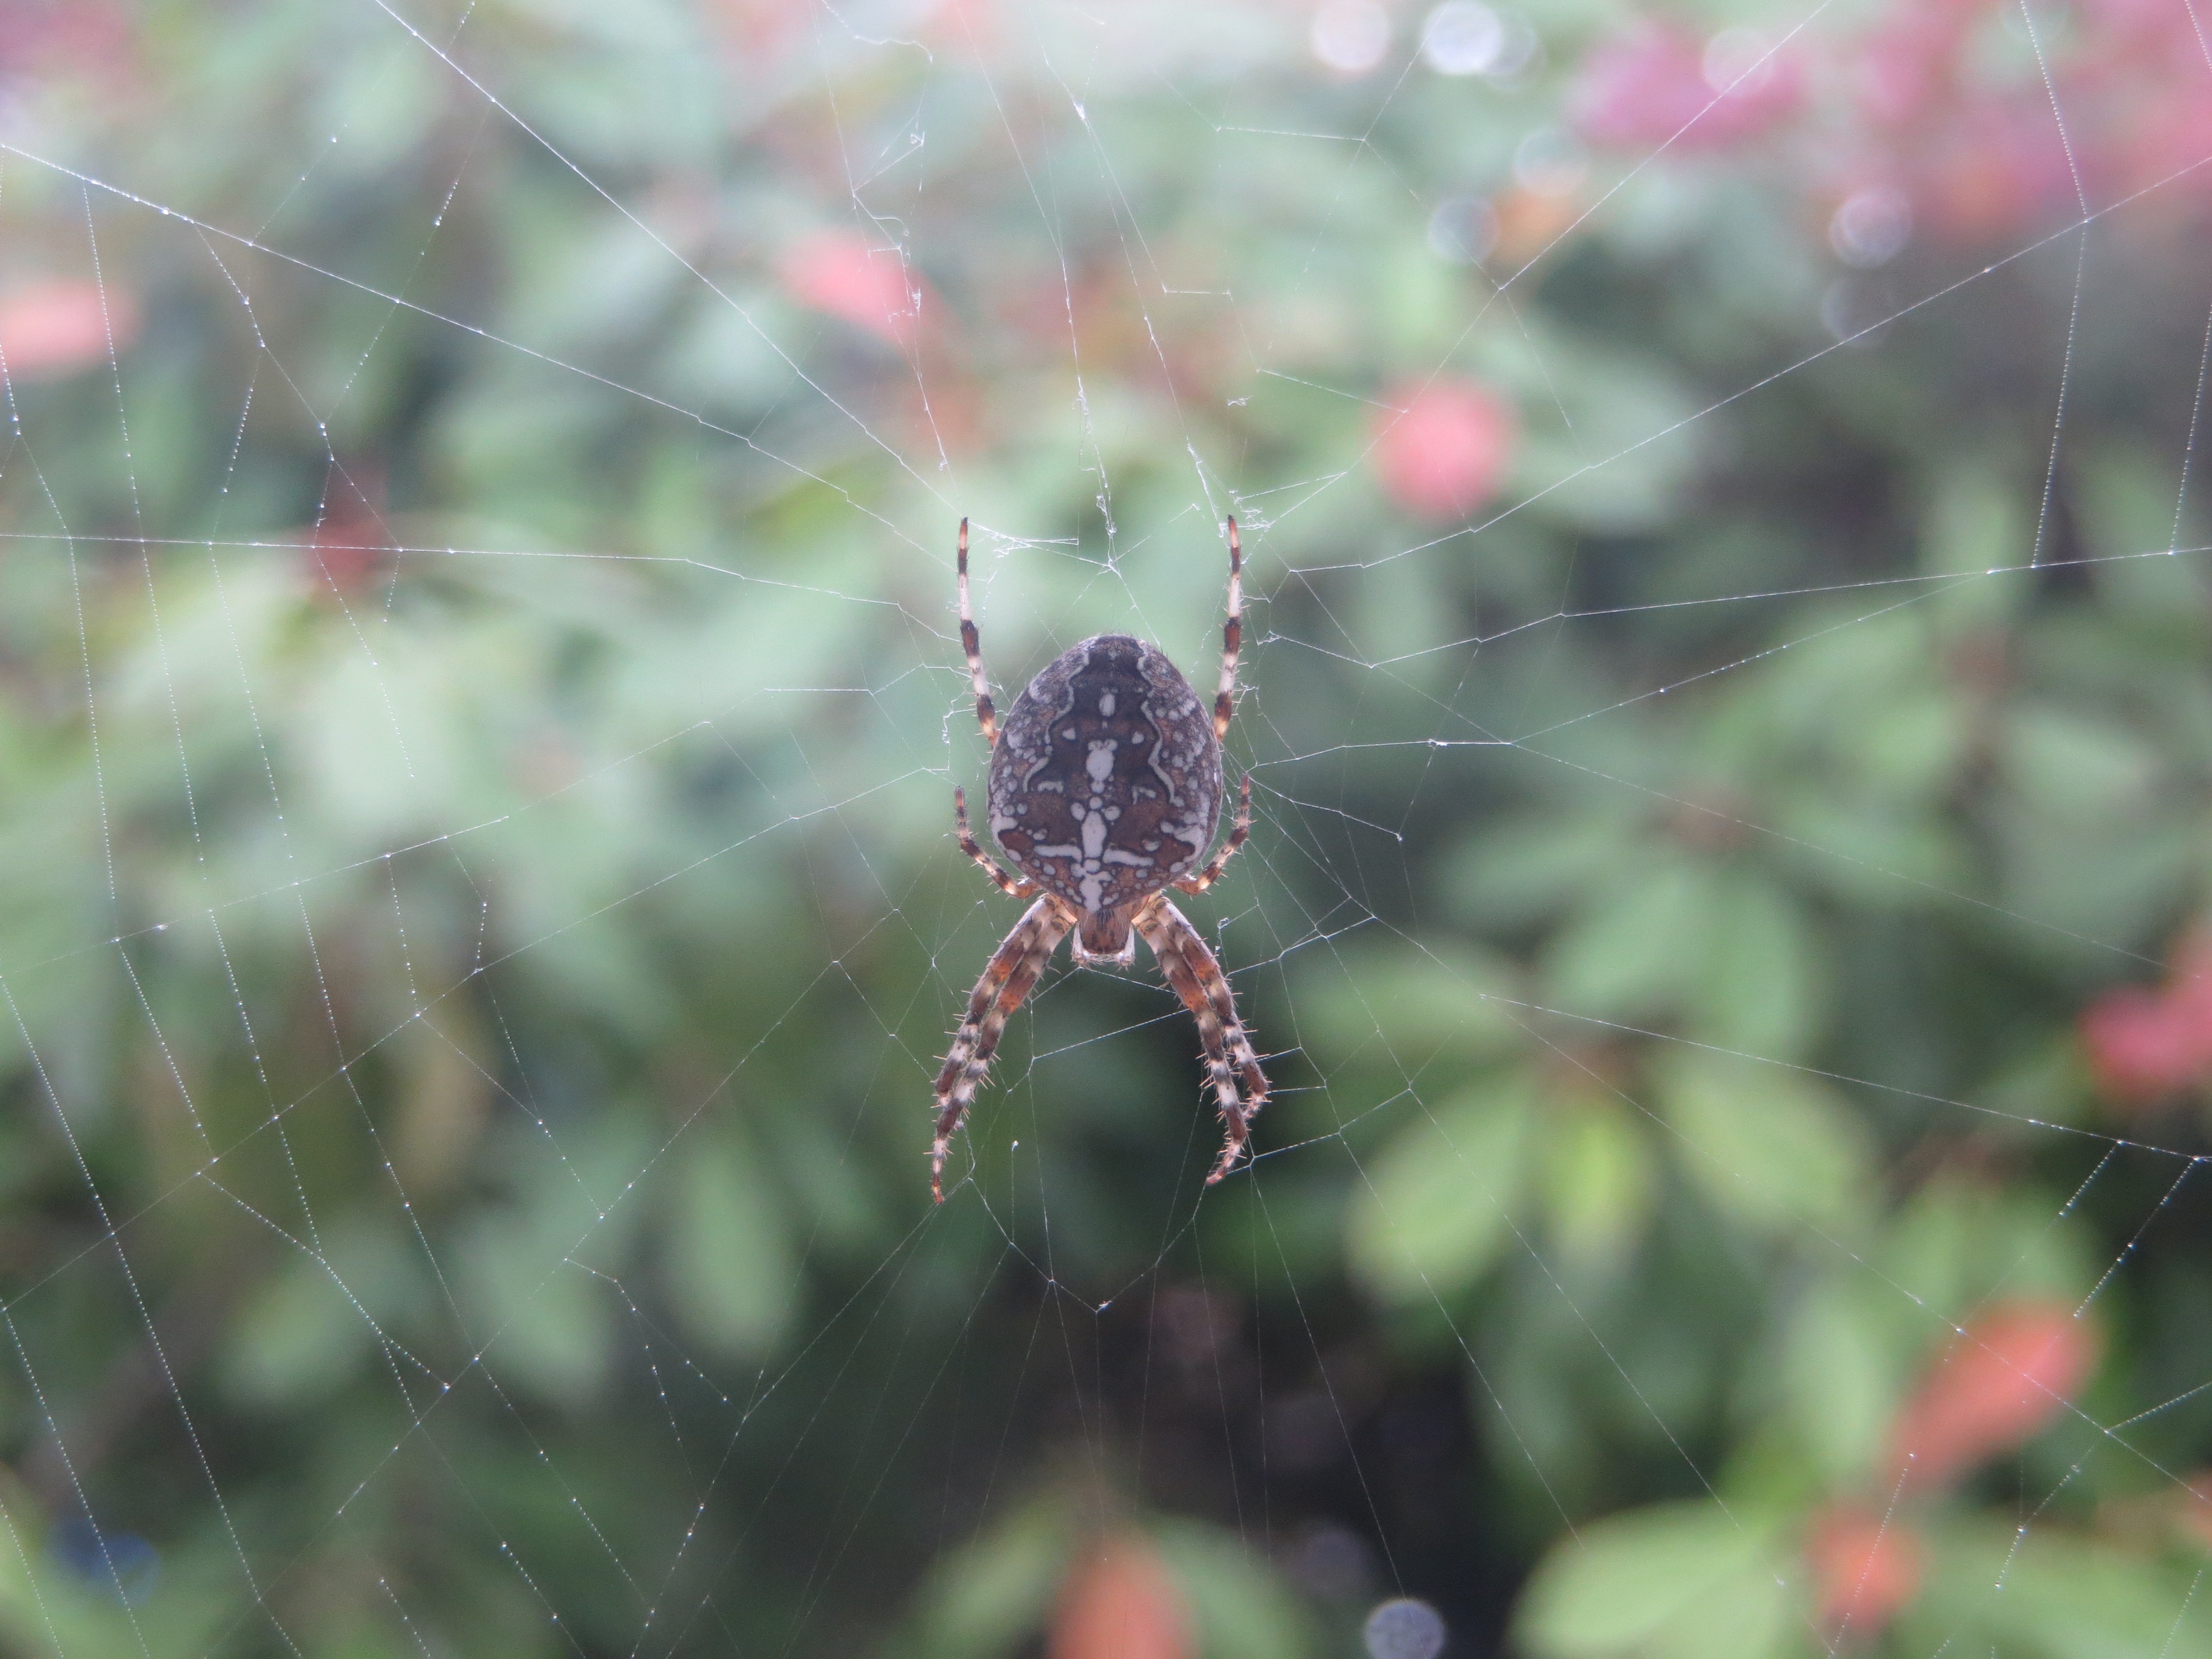
nature, dew, photography, flower, spiderweb, web, pattern, insect, botany, flora, fauna, invertebrate, spider web, cobweb, close up, spider, arachnid, argiope, moisture, macro photography, arthropod, european garden spider, araneus, thorns spines and prickles, orb weaver spider